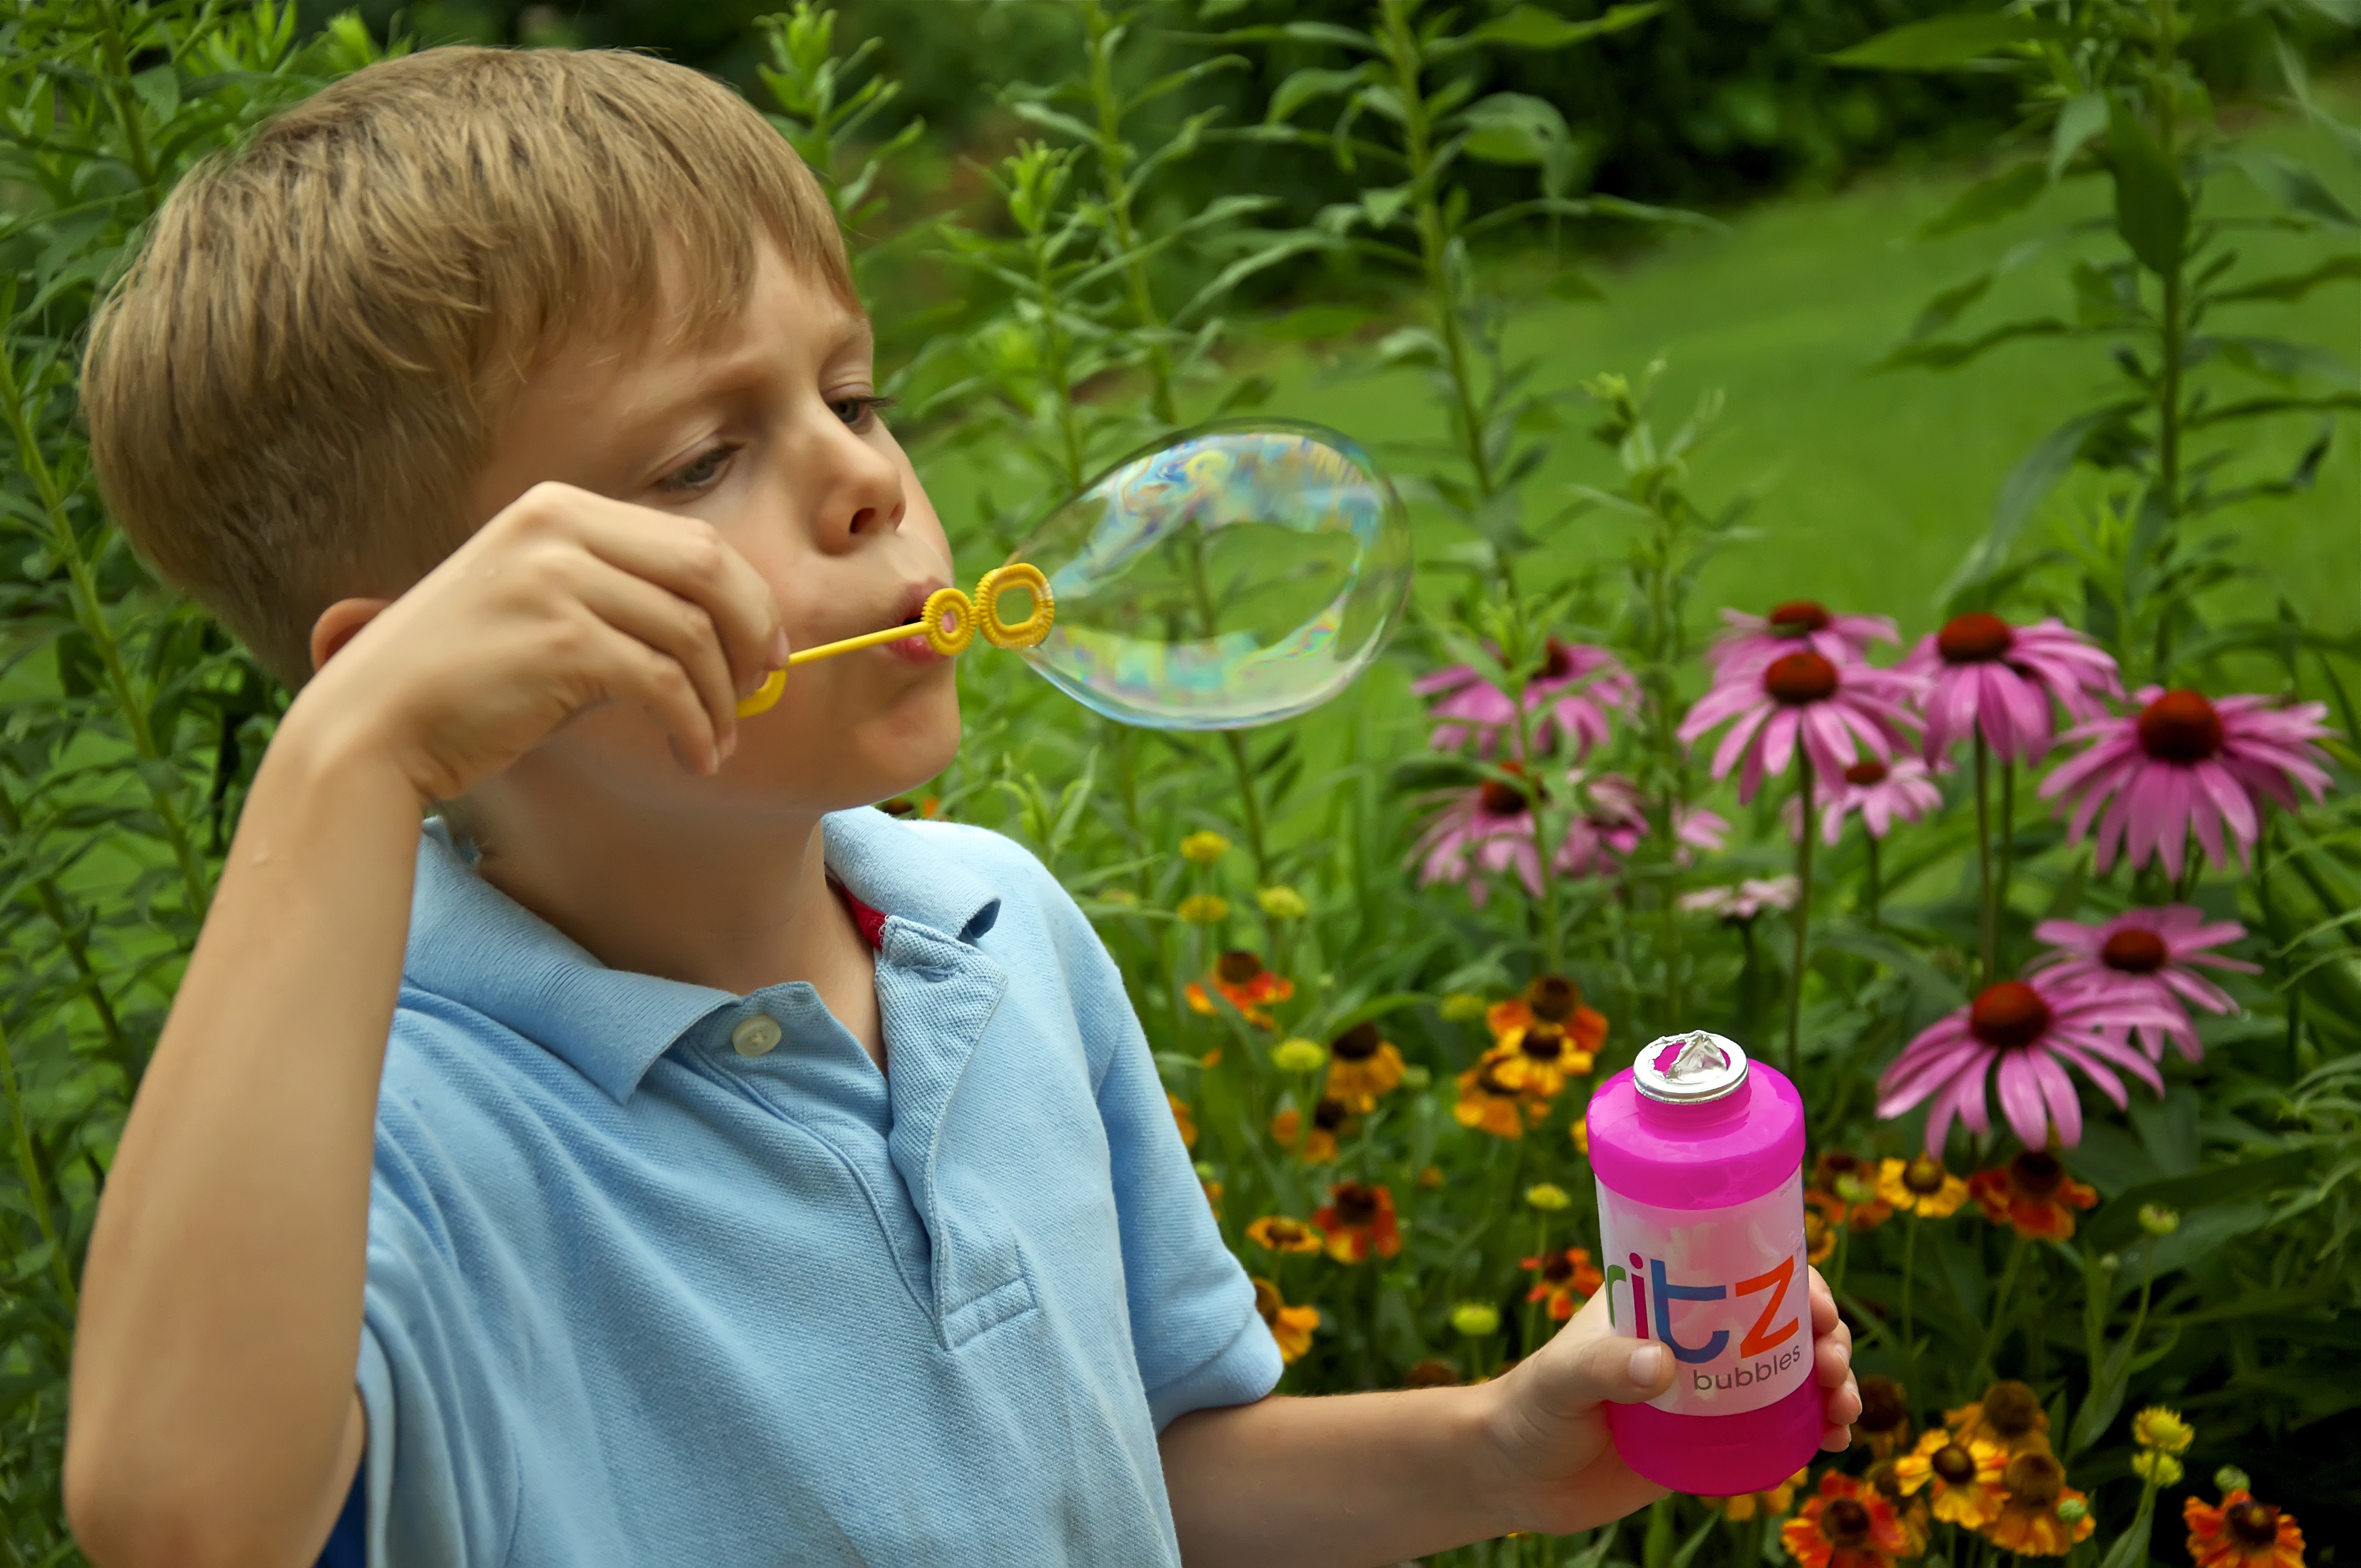
person, plant, play, flower, child, botany, garden, childhood, eating, fun, toddler, bubbles